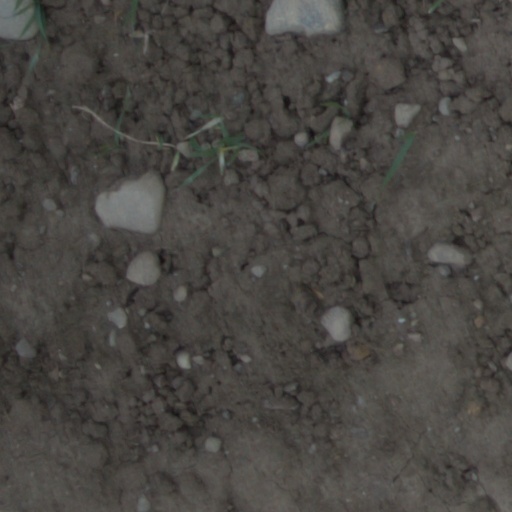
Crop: wheat